Clark Reservation State Park

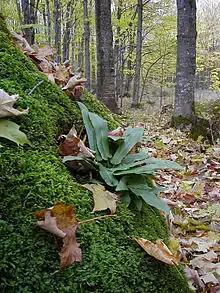
Photograph of a moss-covered outcrop; there's a fern with large, narrow, shiny leaves growing in the center. Behind the outcrop is a deciduous forest in springtime; the ground is littered with brown leaves.

Clark Reservation is known for the diversity of fern species which grow there; in a 1994 survey, 26 fern species were identified. The park is presently the principal site in the United States preserving American hart's tongue fern. This fern is quite rare in North America; its presence on the continent was first discovered in 1807 by botanist Frederick Pursh at nearby Split Rock in Onondaga County. The second half of the 19th Century was a period of popular enthusiasm for ferns that has been called "pteridomania". Discovery of additional "stations" for hart's tongue, and indeed rediscovery of the original Split Rock station, were subjects of considerable interest in the 19th century. The station near Glacier Lake was first reported in 1866 by J. A. Paine, and several stations are now known within Clark Reservation. Because of its rarity, censuses of the fern in this region of New York have been reported periodically since 1916. In 1989, this species was declared as endangered in the United States.